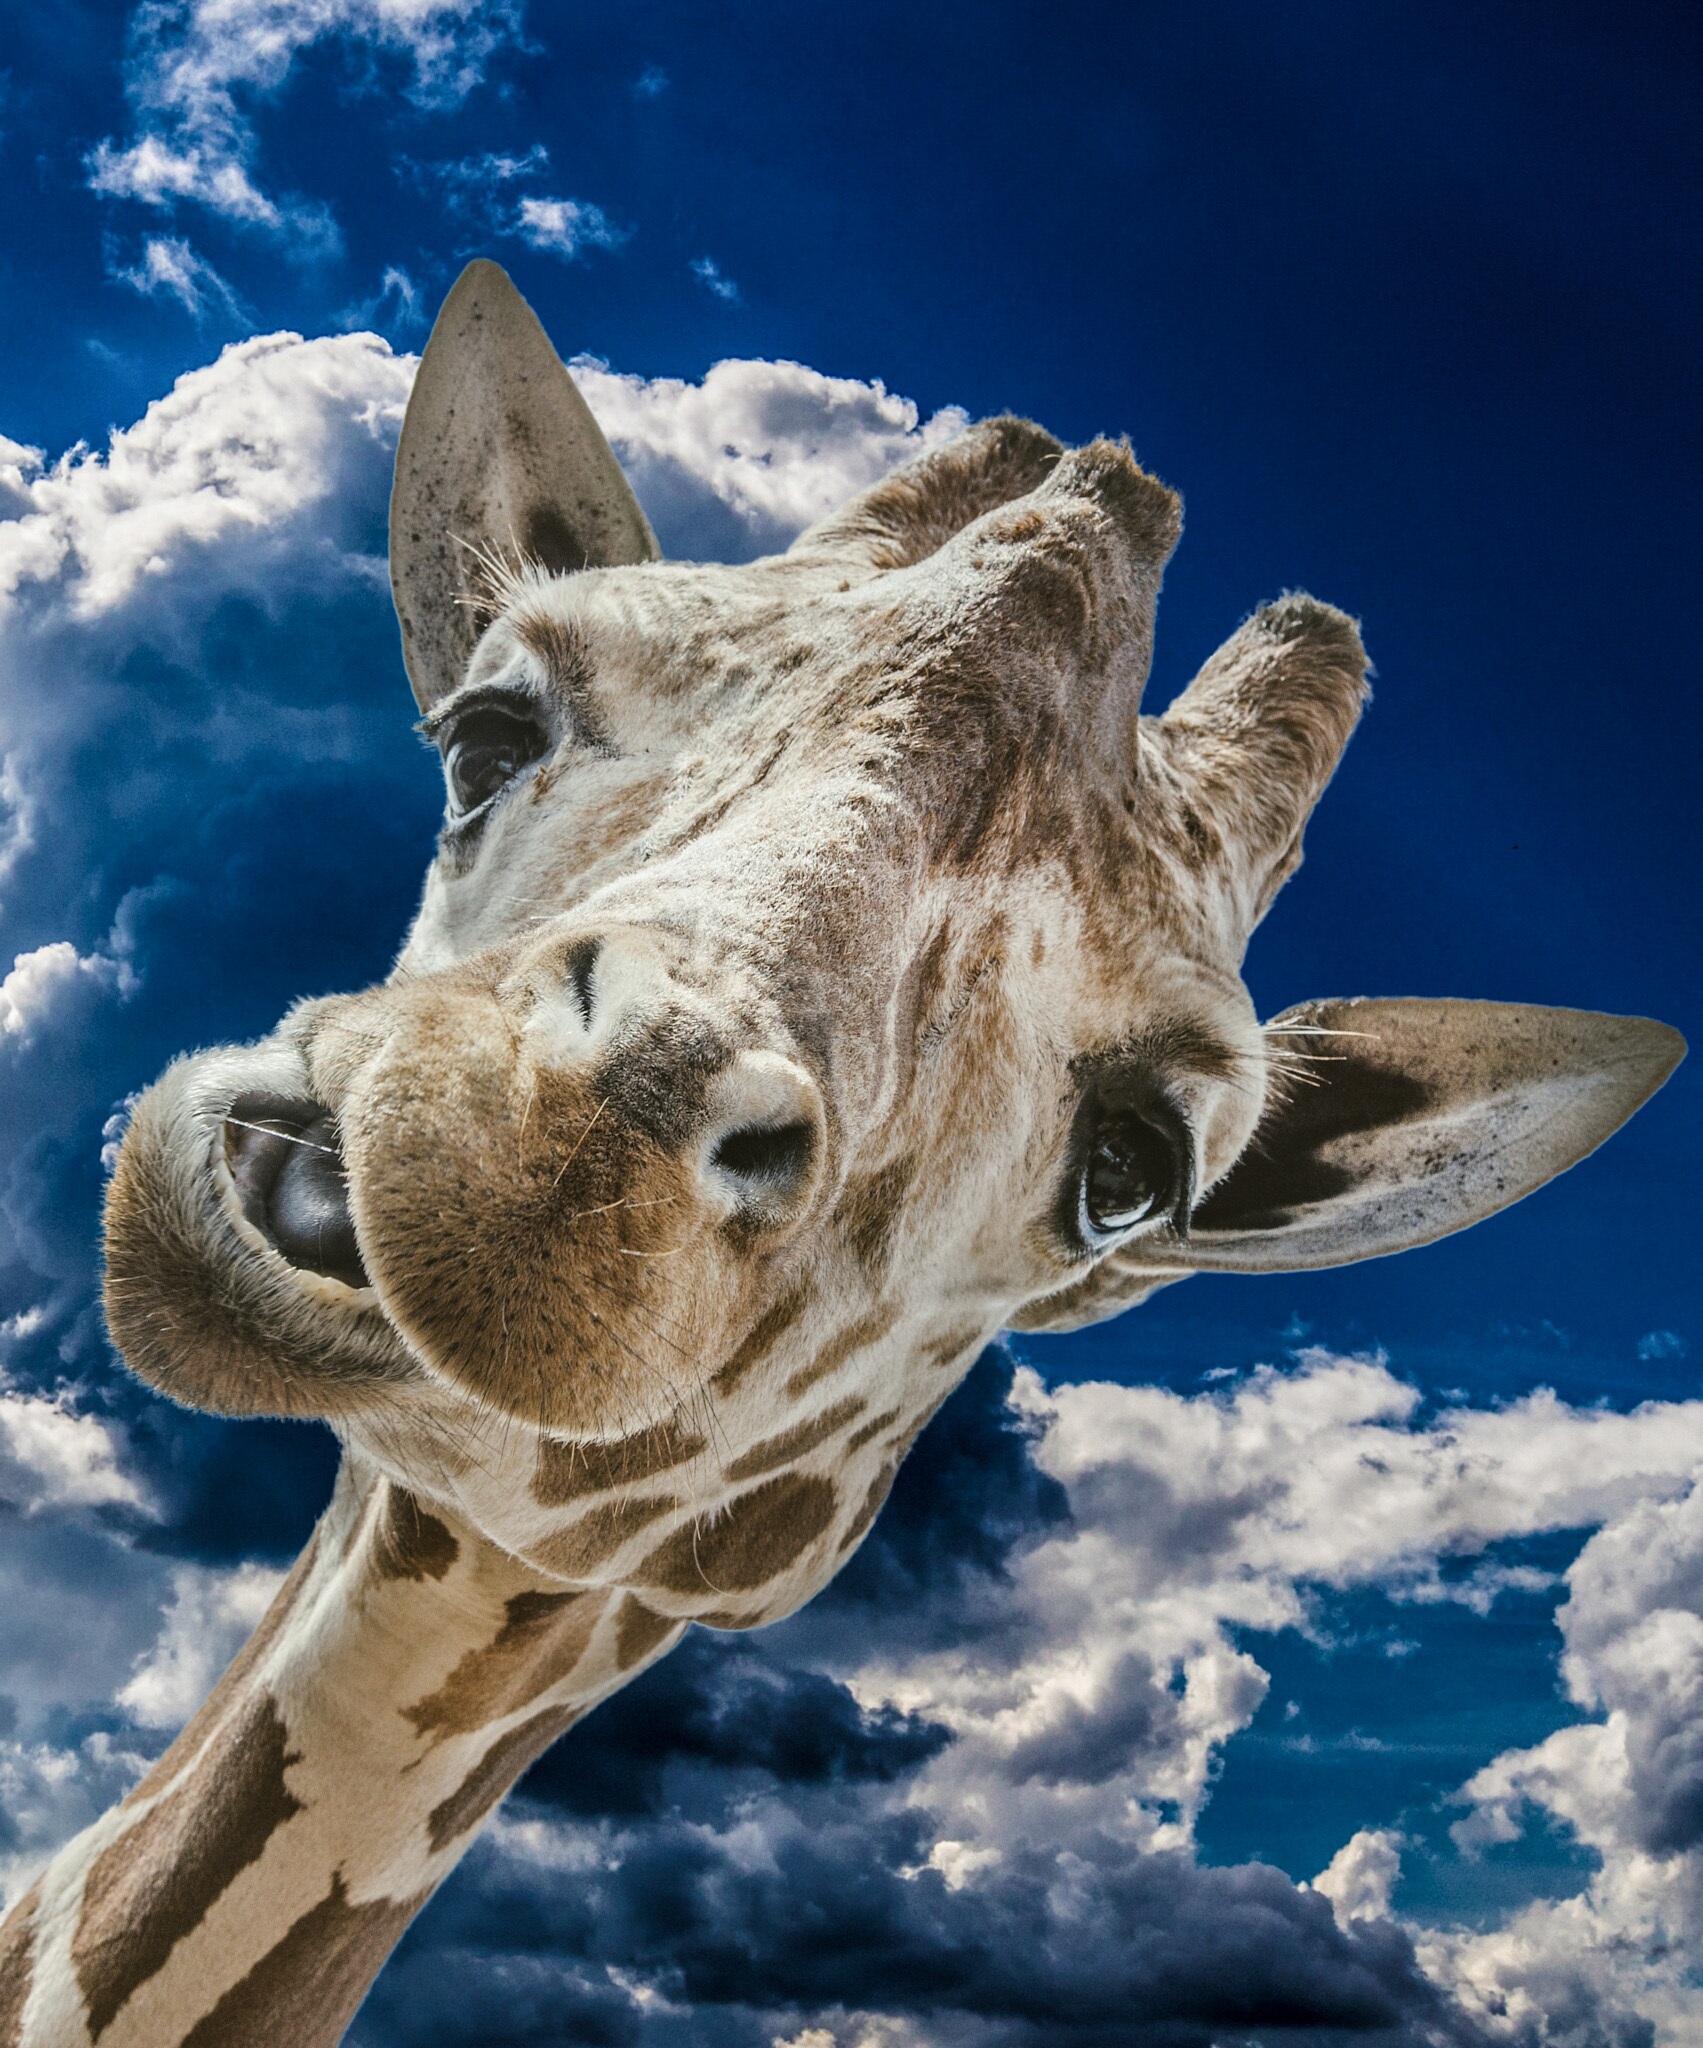
sky, animal, wildlife, wild, mammal, fauna, wild animal, giraffe, clouds, head, vertebrate, funny, giraffidae